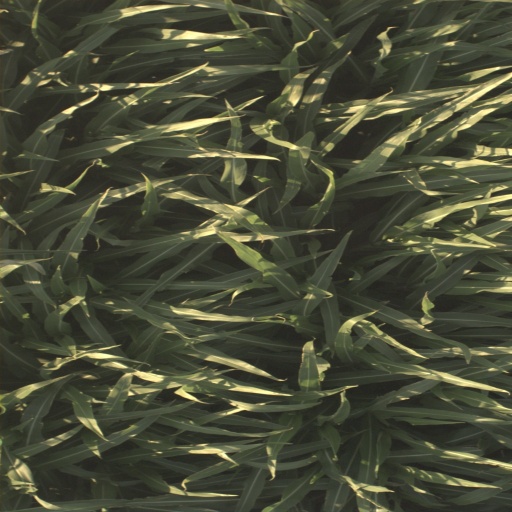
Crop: sorghum